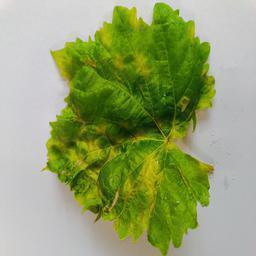
Label: Downy Mildew